Al-Ashraf Qansuh al-Ghuri

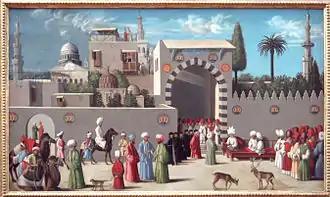
Venetian embassy to the Mamluk Governor in Damascus in 1511, during the reign of Al-Ashraf Qansuh al-Ghuri. Workshop of Giovanni Bellini.

The reign began as usual with the removal of all Tuman bay's adherents. As dangerous to the throne, they were laid hold of, imprisoned or exiled and their property escheated; while the opposite party were restored to freedom and raised again to power and office. Tuman bay I from his hiding-place was found to be plotting against the new Sultan; after some weeks, betrayed by his friends, he was murdered by the Mamluks of an Emir whom he had put to death; and so Al-Ashraf Qansuh al-Ghuri was saved from that danger without arousing the hostilities of his predecessor's party. On the other hand, the remains of Sultan Al-Ashraf Janbulat were brought from Alexandria where Tuman bay I had caused him to be executed, and royally interred at Cairo.